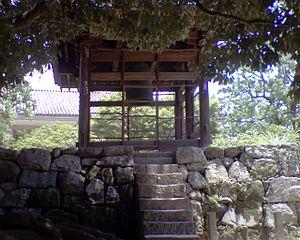
En 1996, dans son effort pour combattre la pollution sonore et pour protéger et promouvoir l'environnement, le Ministère de l'environnement du Japon a désigné les 100 sons naturels du Japon. 738 propositions arrivèrent de tout le pays et les « 100 meilleures » furent sélectionnées après examen par le groupe d'étude japonais des sons naturels. Ces éléments de paysage sonore sont des symboles pour les résidents locaux et doivent servir à promouvoir la redécouverte des sons de la vie quotidienne. La sixième Assemblée Nationale sur la conservation des paysages sonores s'est tenue à Matsuyama, dans la préfecture d'Ehime, en 2002.
Kanzeon-ji est un temple bouddhiste du VIIᵉ siècle situé à Dazaifu dans la préfecture de Fukuoka au Japon, anciennement le temple le plus important de Kyushu. Sa cloche, une des plus anciennes du pays, a été désignée trésor national du Japon et en 1996, le ministère de l'environnement japonais a inscrit le son qu'elle émet dans la liste des 100 sons naturels du Japon. De nombreuses statues de l'époque de Heian sont des biens culturels importants du Japon.